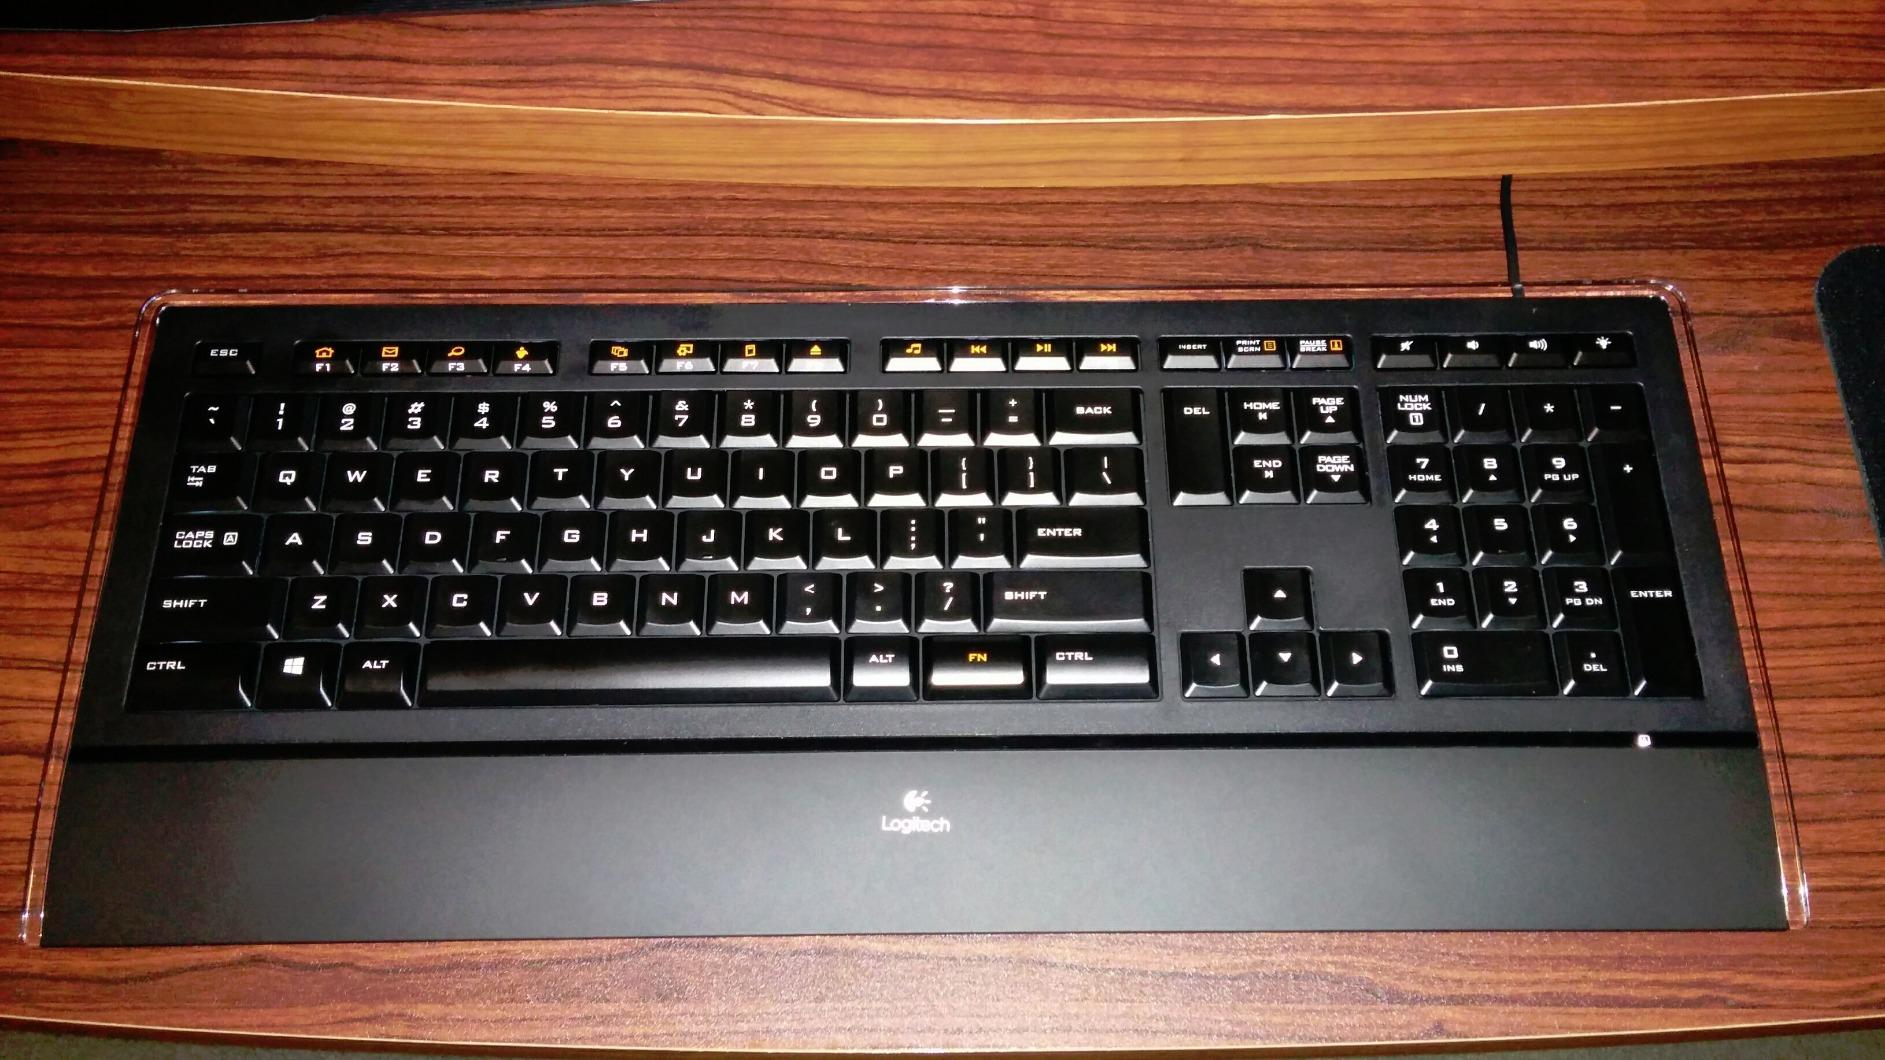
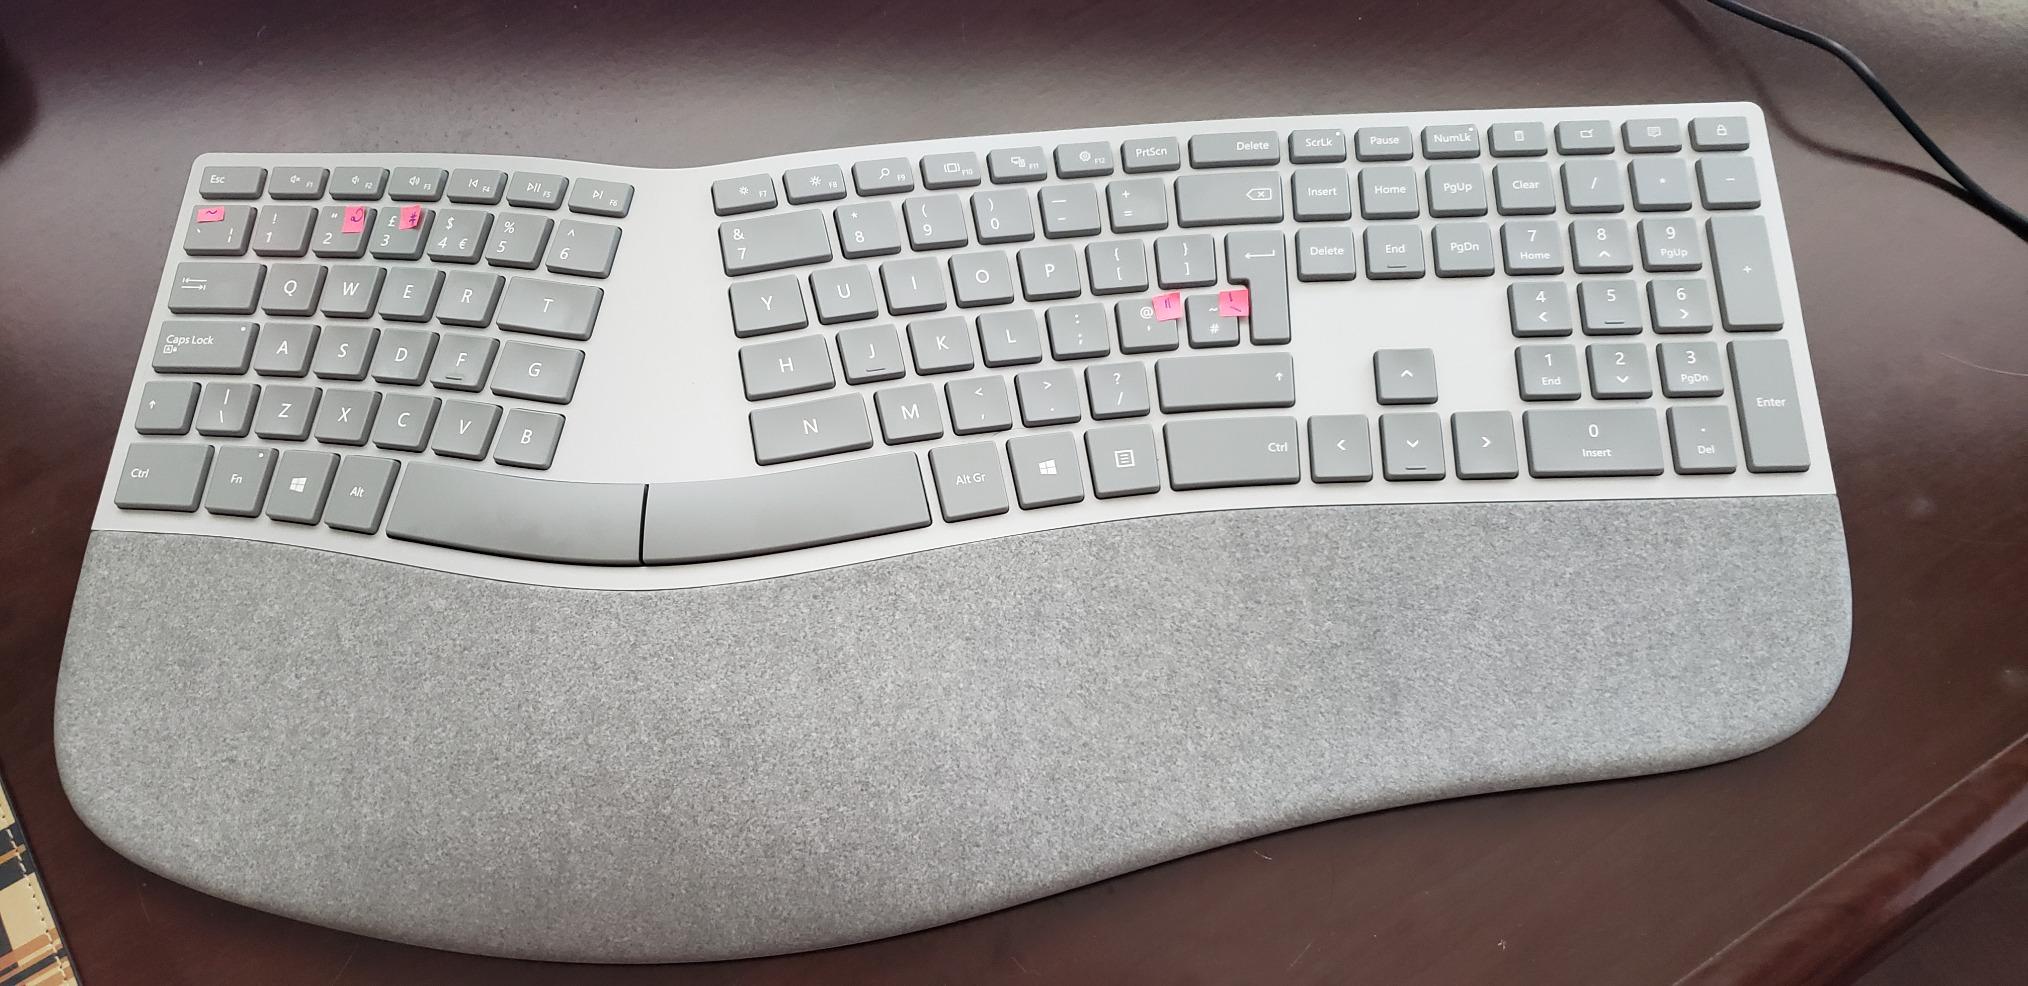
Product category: keyboard
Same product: no